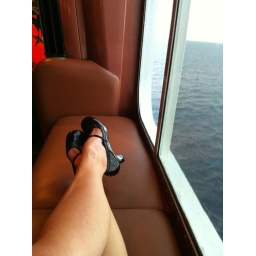
297/365: I relazed in an empty window seat on the boat as I waited for dinner.